This Is Vegas

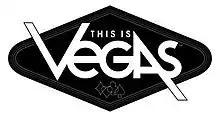

This Is Vegas is a cancelled action-adventure video game that was in development at Surreal Software and was to be published by Warner Bros. Interactive Entertainment on Microsoft Windows, the PlayStation 3, and the Xbox 360. In 2010 development on the game was cancelled.